Otto the Great

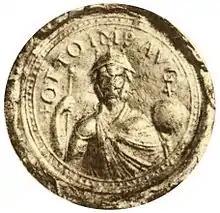
Depiction of Otto on his seal in 968 with the inscription ("Otto Imperator Augustus")

Otto I (23 November 912 – 7 May 973), known as Otto the Great or Otto of Saxony, was East Frankish (German) king from 936 and Holy Roman Emperor from 962 until his death in 973. He was the eldest son of Henry the Fowler and Matilda of Ringelheim.